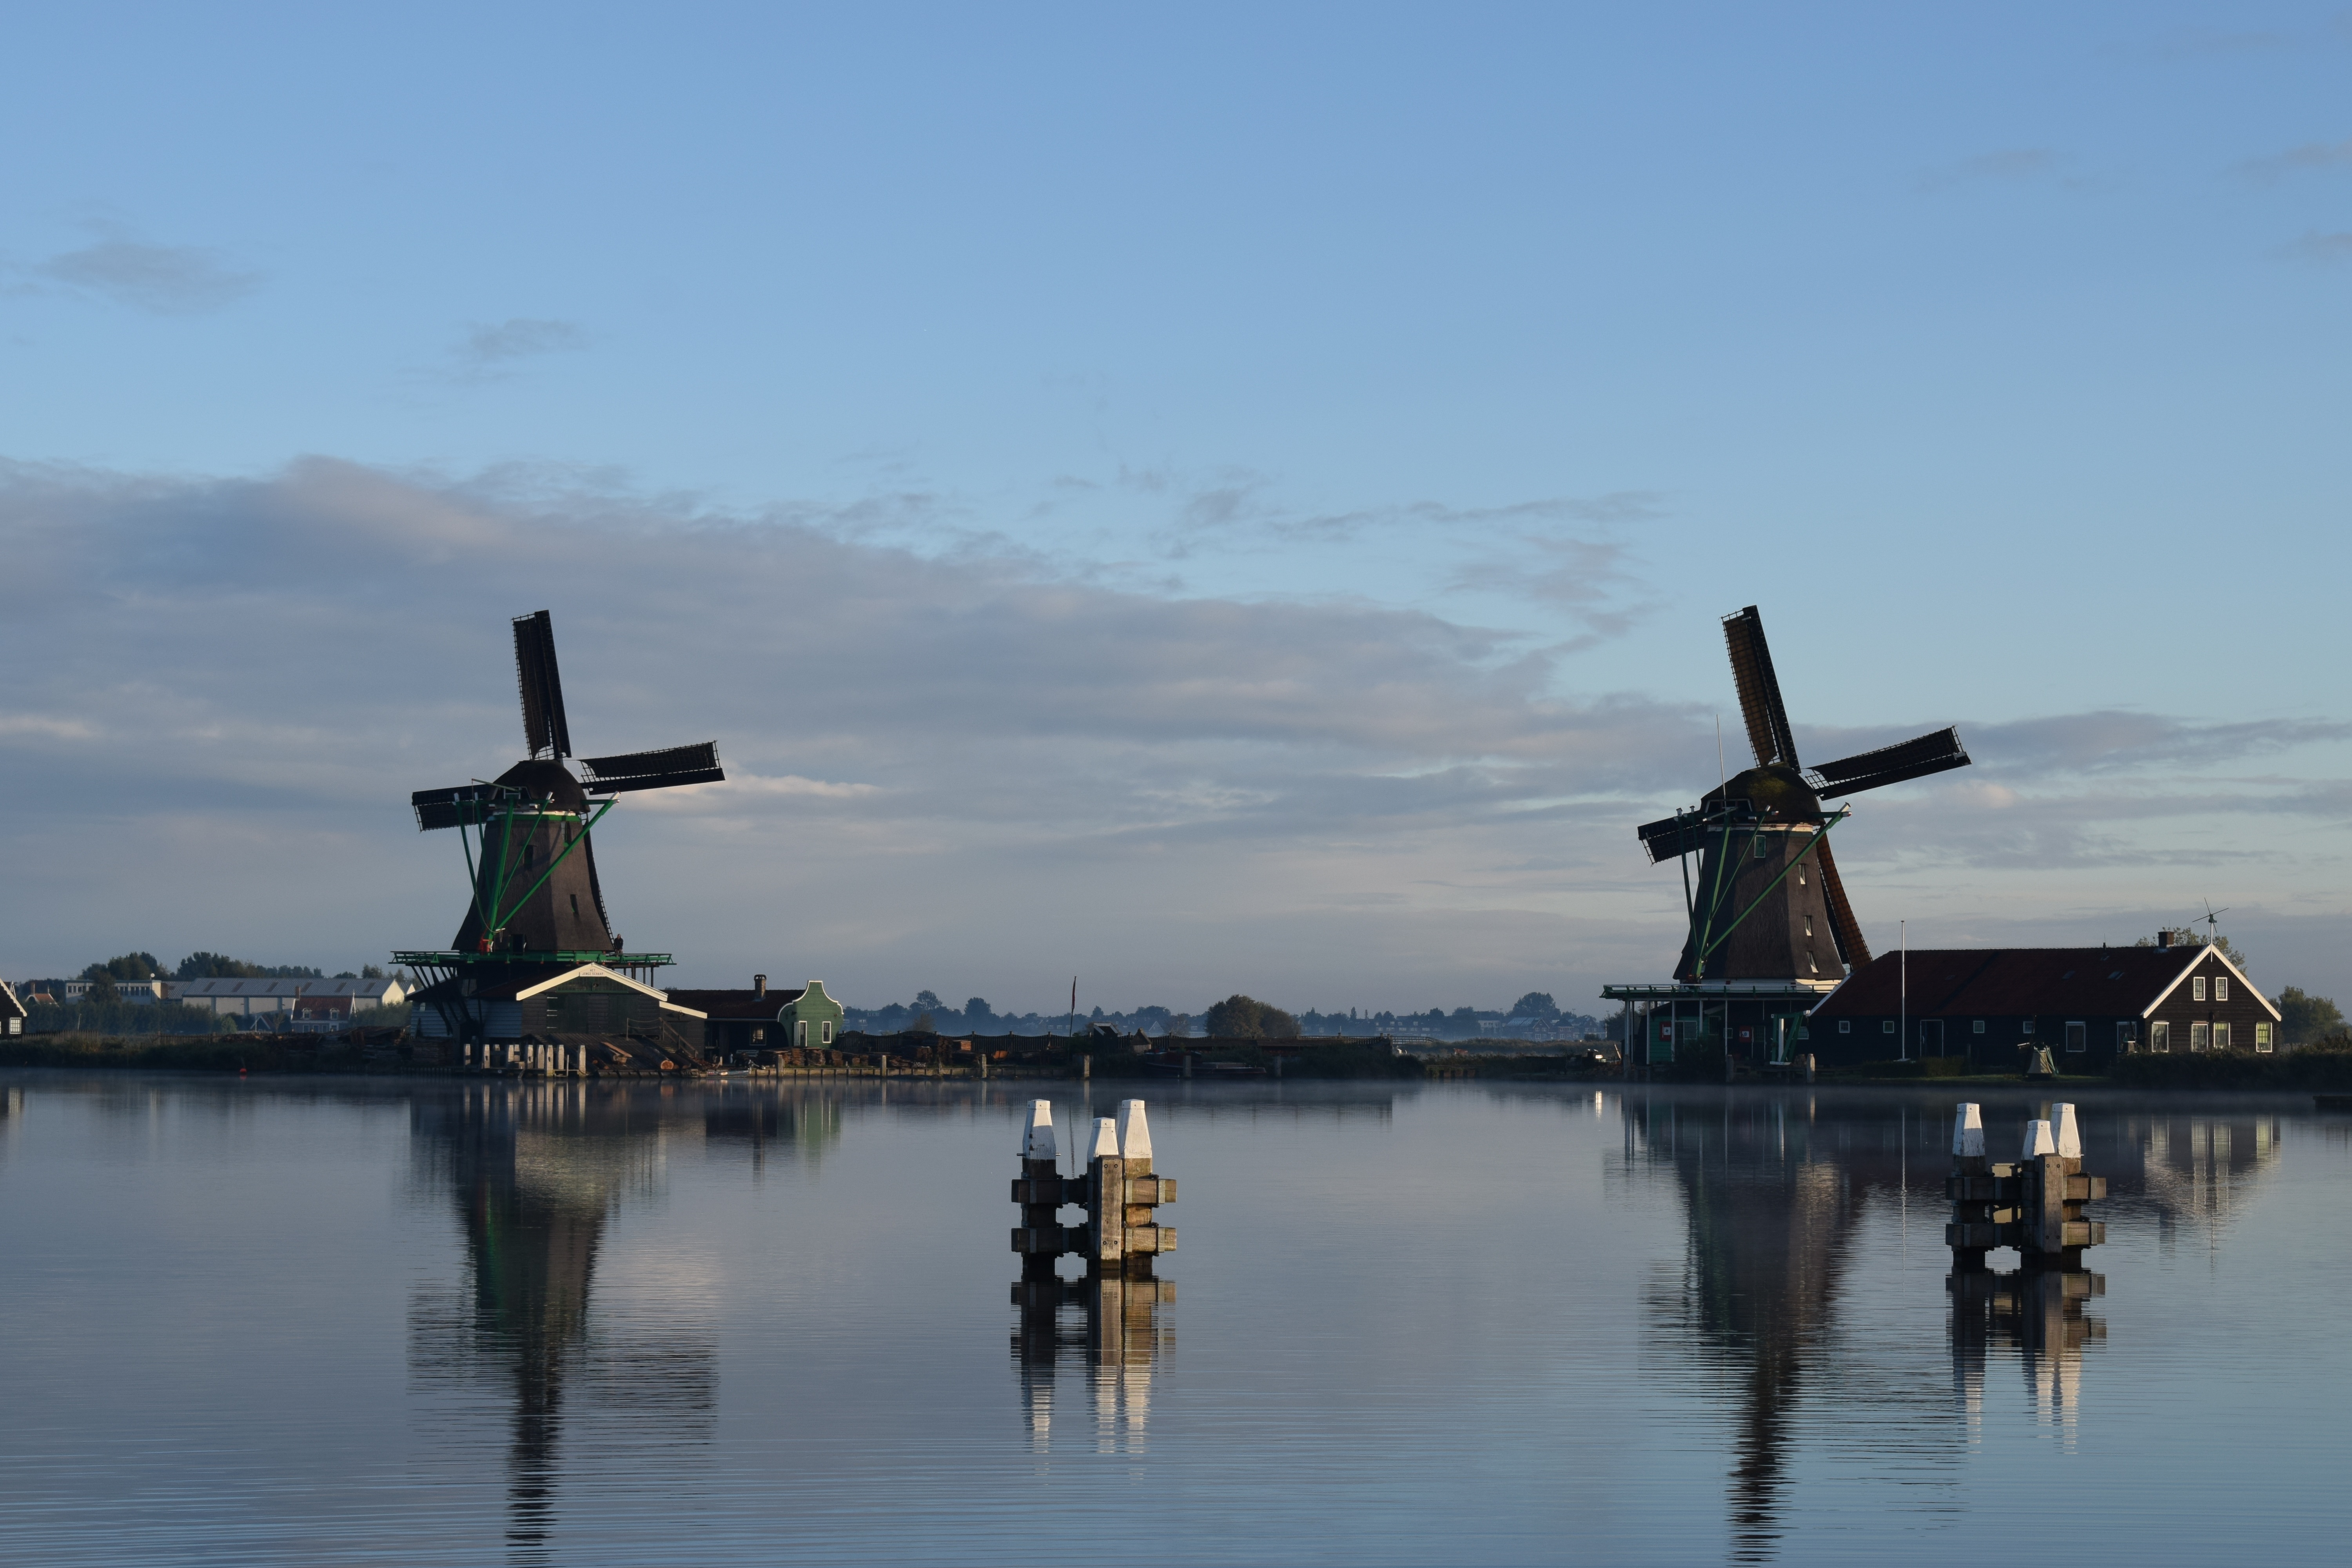
landscape, sea, water, architecture, lake, windmill, wind, building, reflection, vehicle, machine, holland, clouds, mill